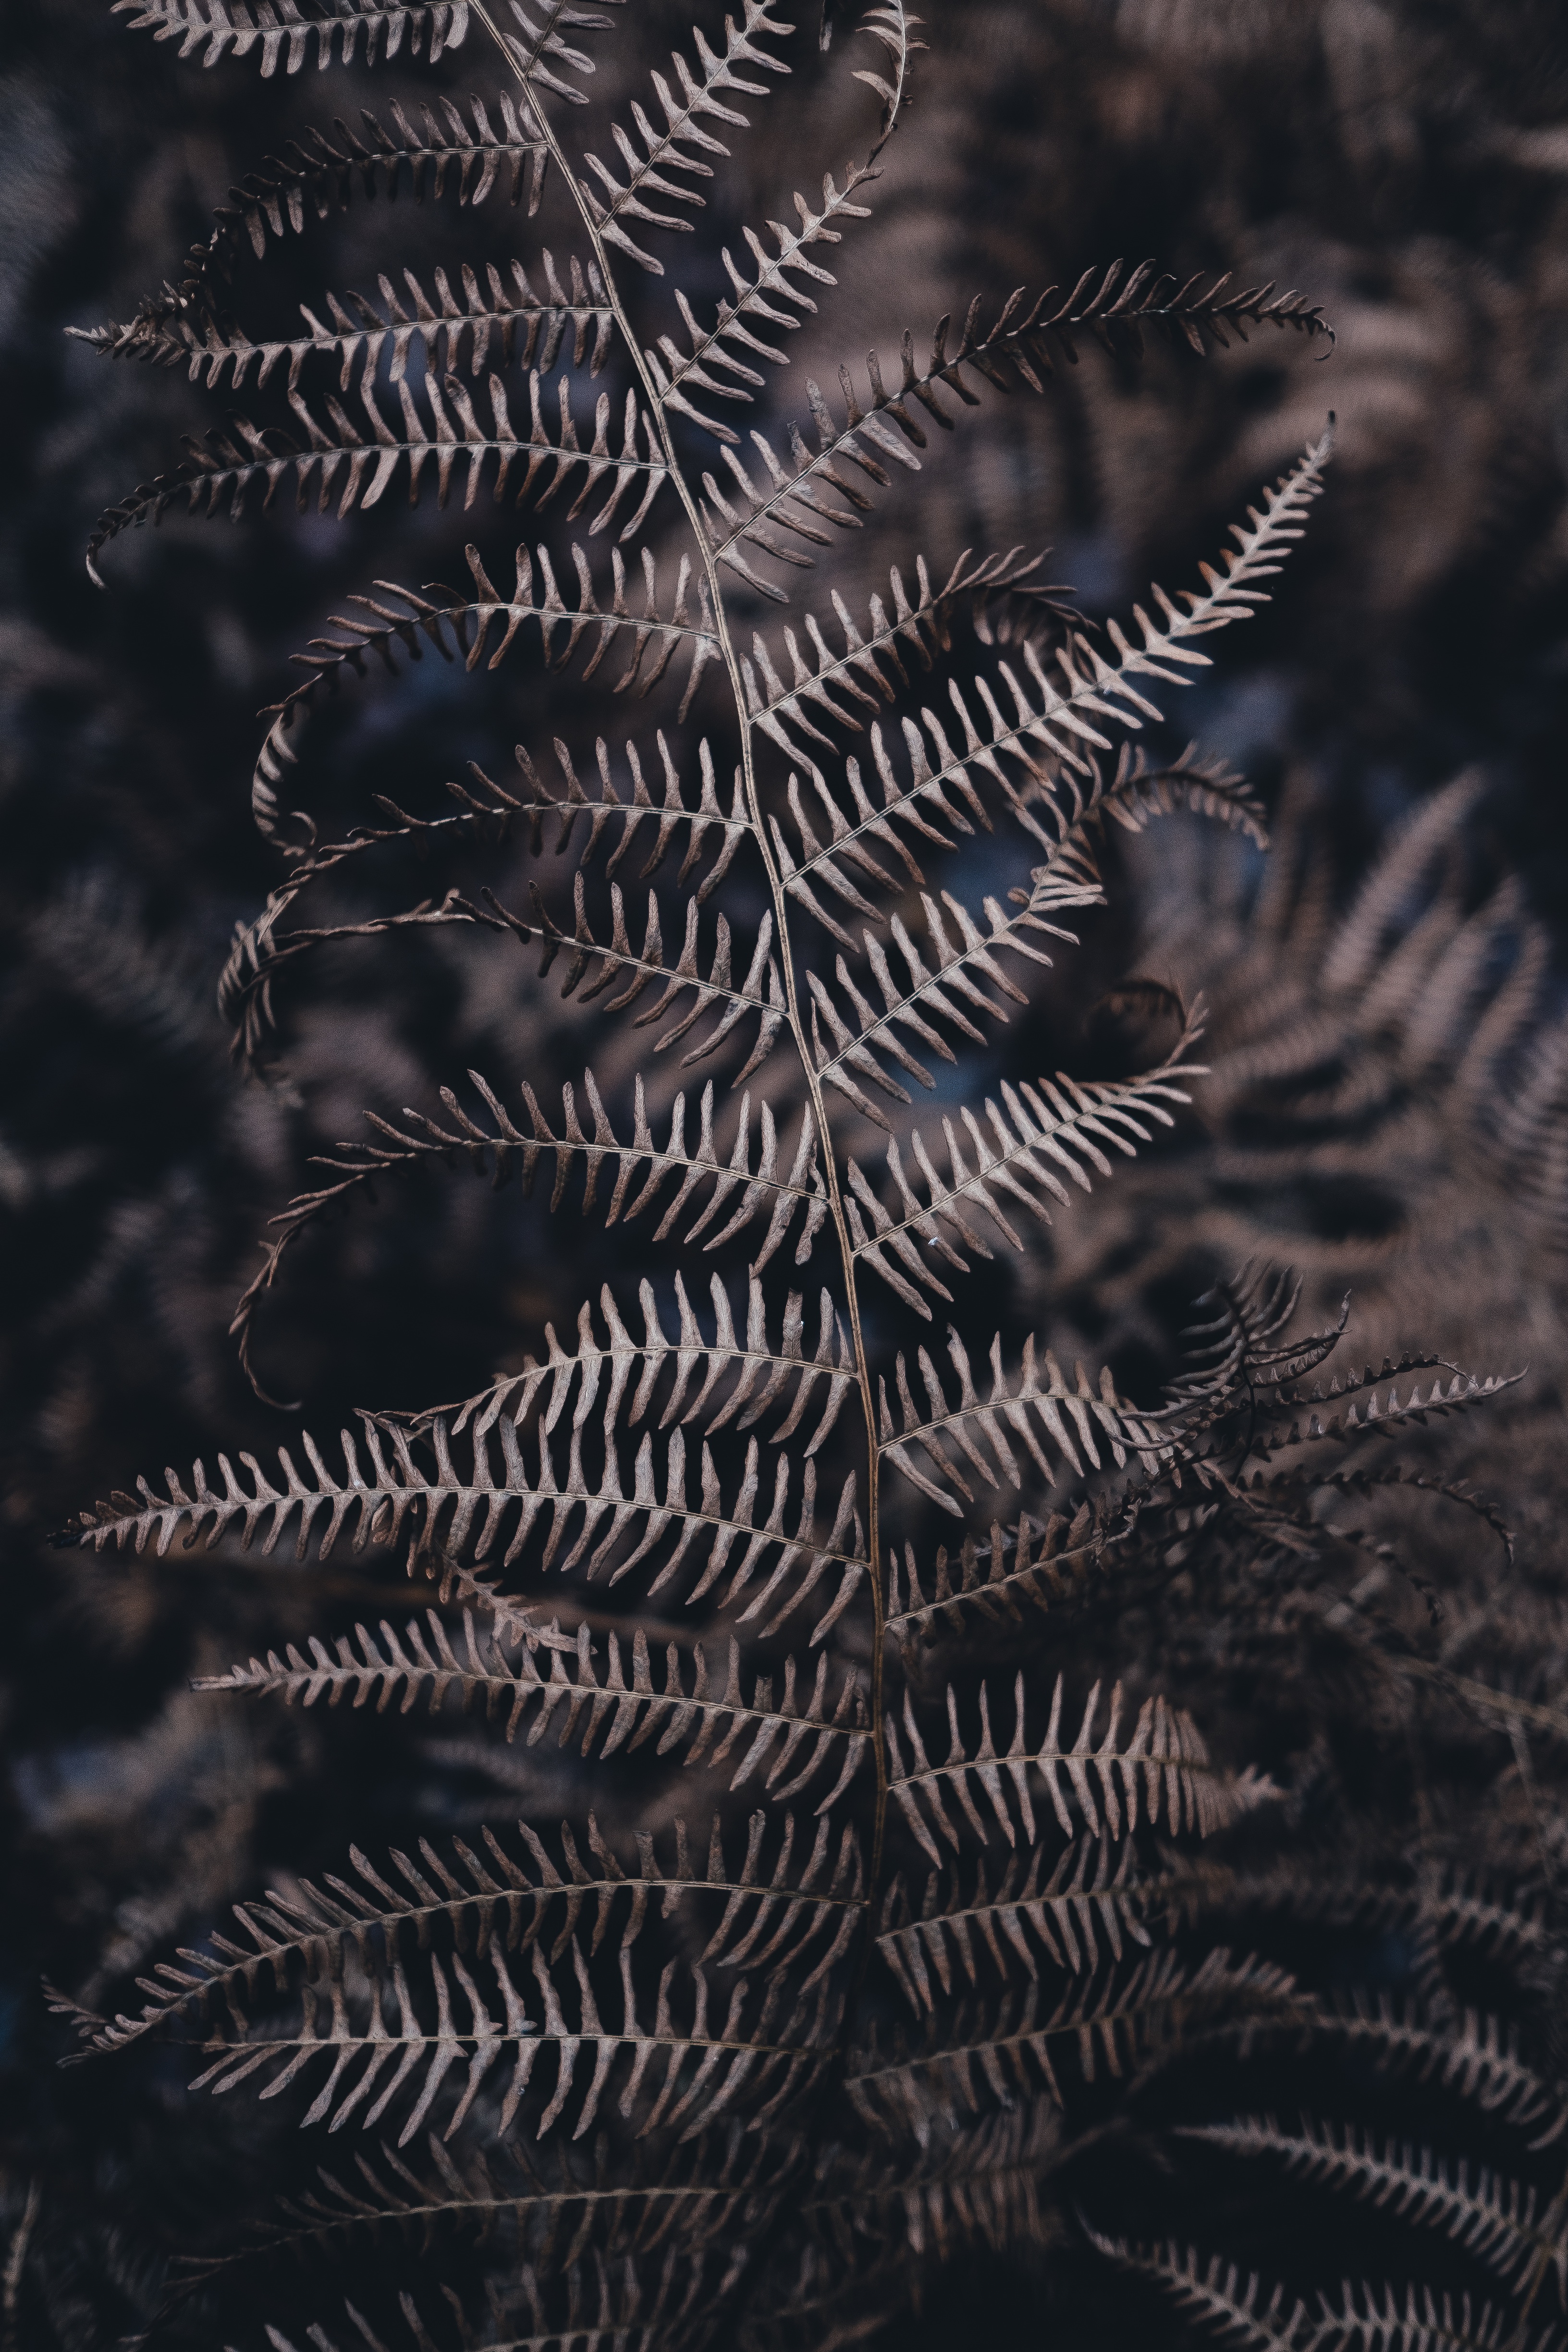
tree, branch, leaf, frost, fir, christmas decoration, spruce